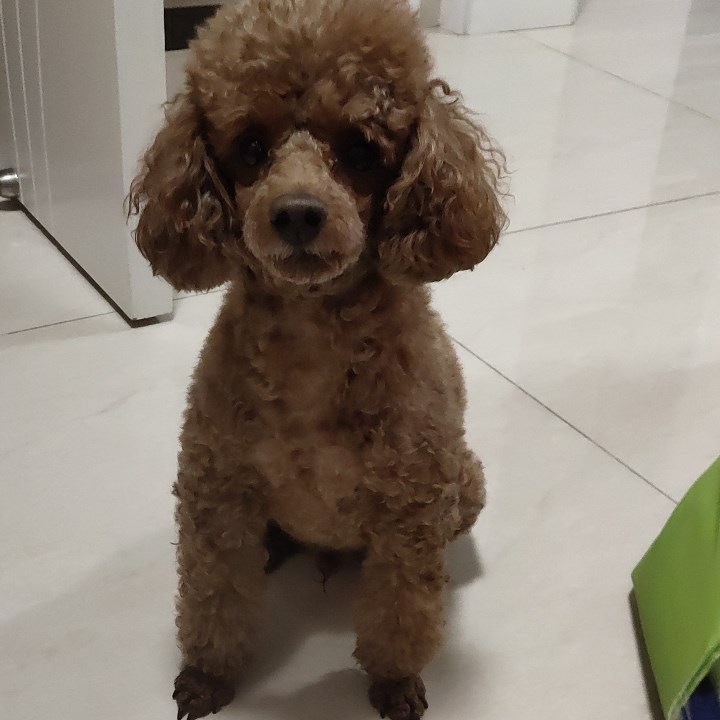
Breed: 7449-n000128-teddy